Lida Ghetto

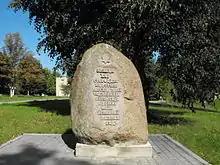
Stone on the site of the former Jewish cemetery in Lida

On June 27, 1941, following heavy air raids on the city, the Wehrmacht entered Lida. The next day, an Einsatzgruppen unit of the SS arrived, and their first mission was to implement Reinhard Heydrich's "Commissar Order," which called for the immediate execution of Jewish leaders and intellectuals everywhere. SS soldiers gathered a large group of Jews from one part of the city, brought them to Sobalskaya Square, and conducted a selection. Lawyers, engineers, teachers, and other professionals were concentrated, while others were released. 96 members of the intelligentsia were taken out and beaten to death.